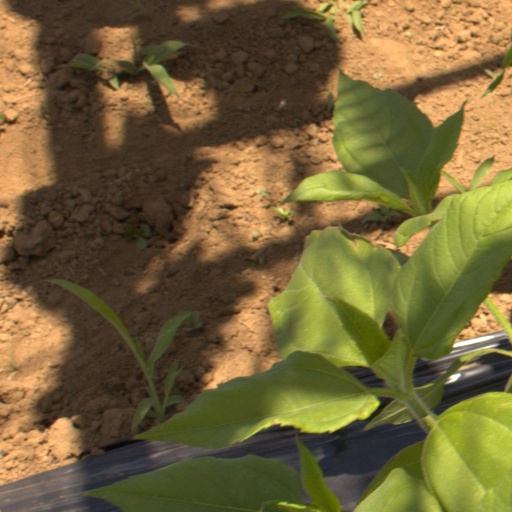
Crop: Jerusalem artichoke